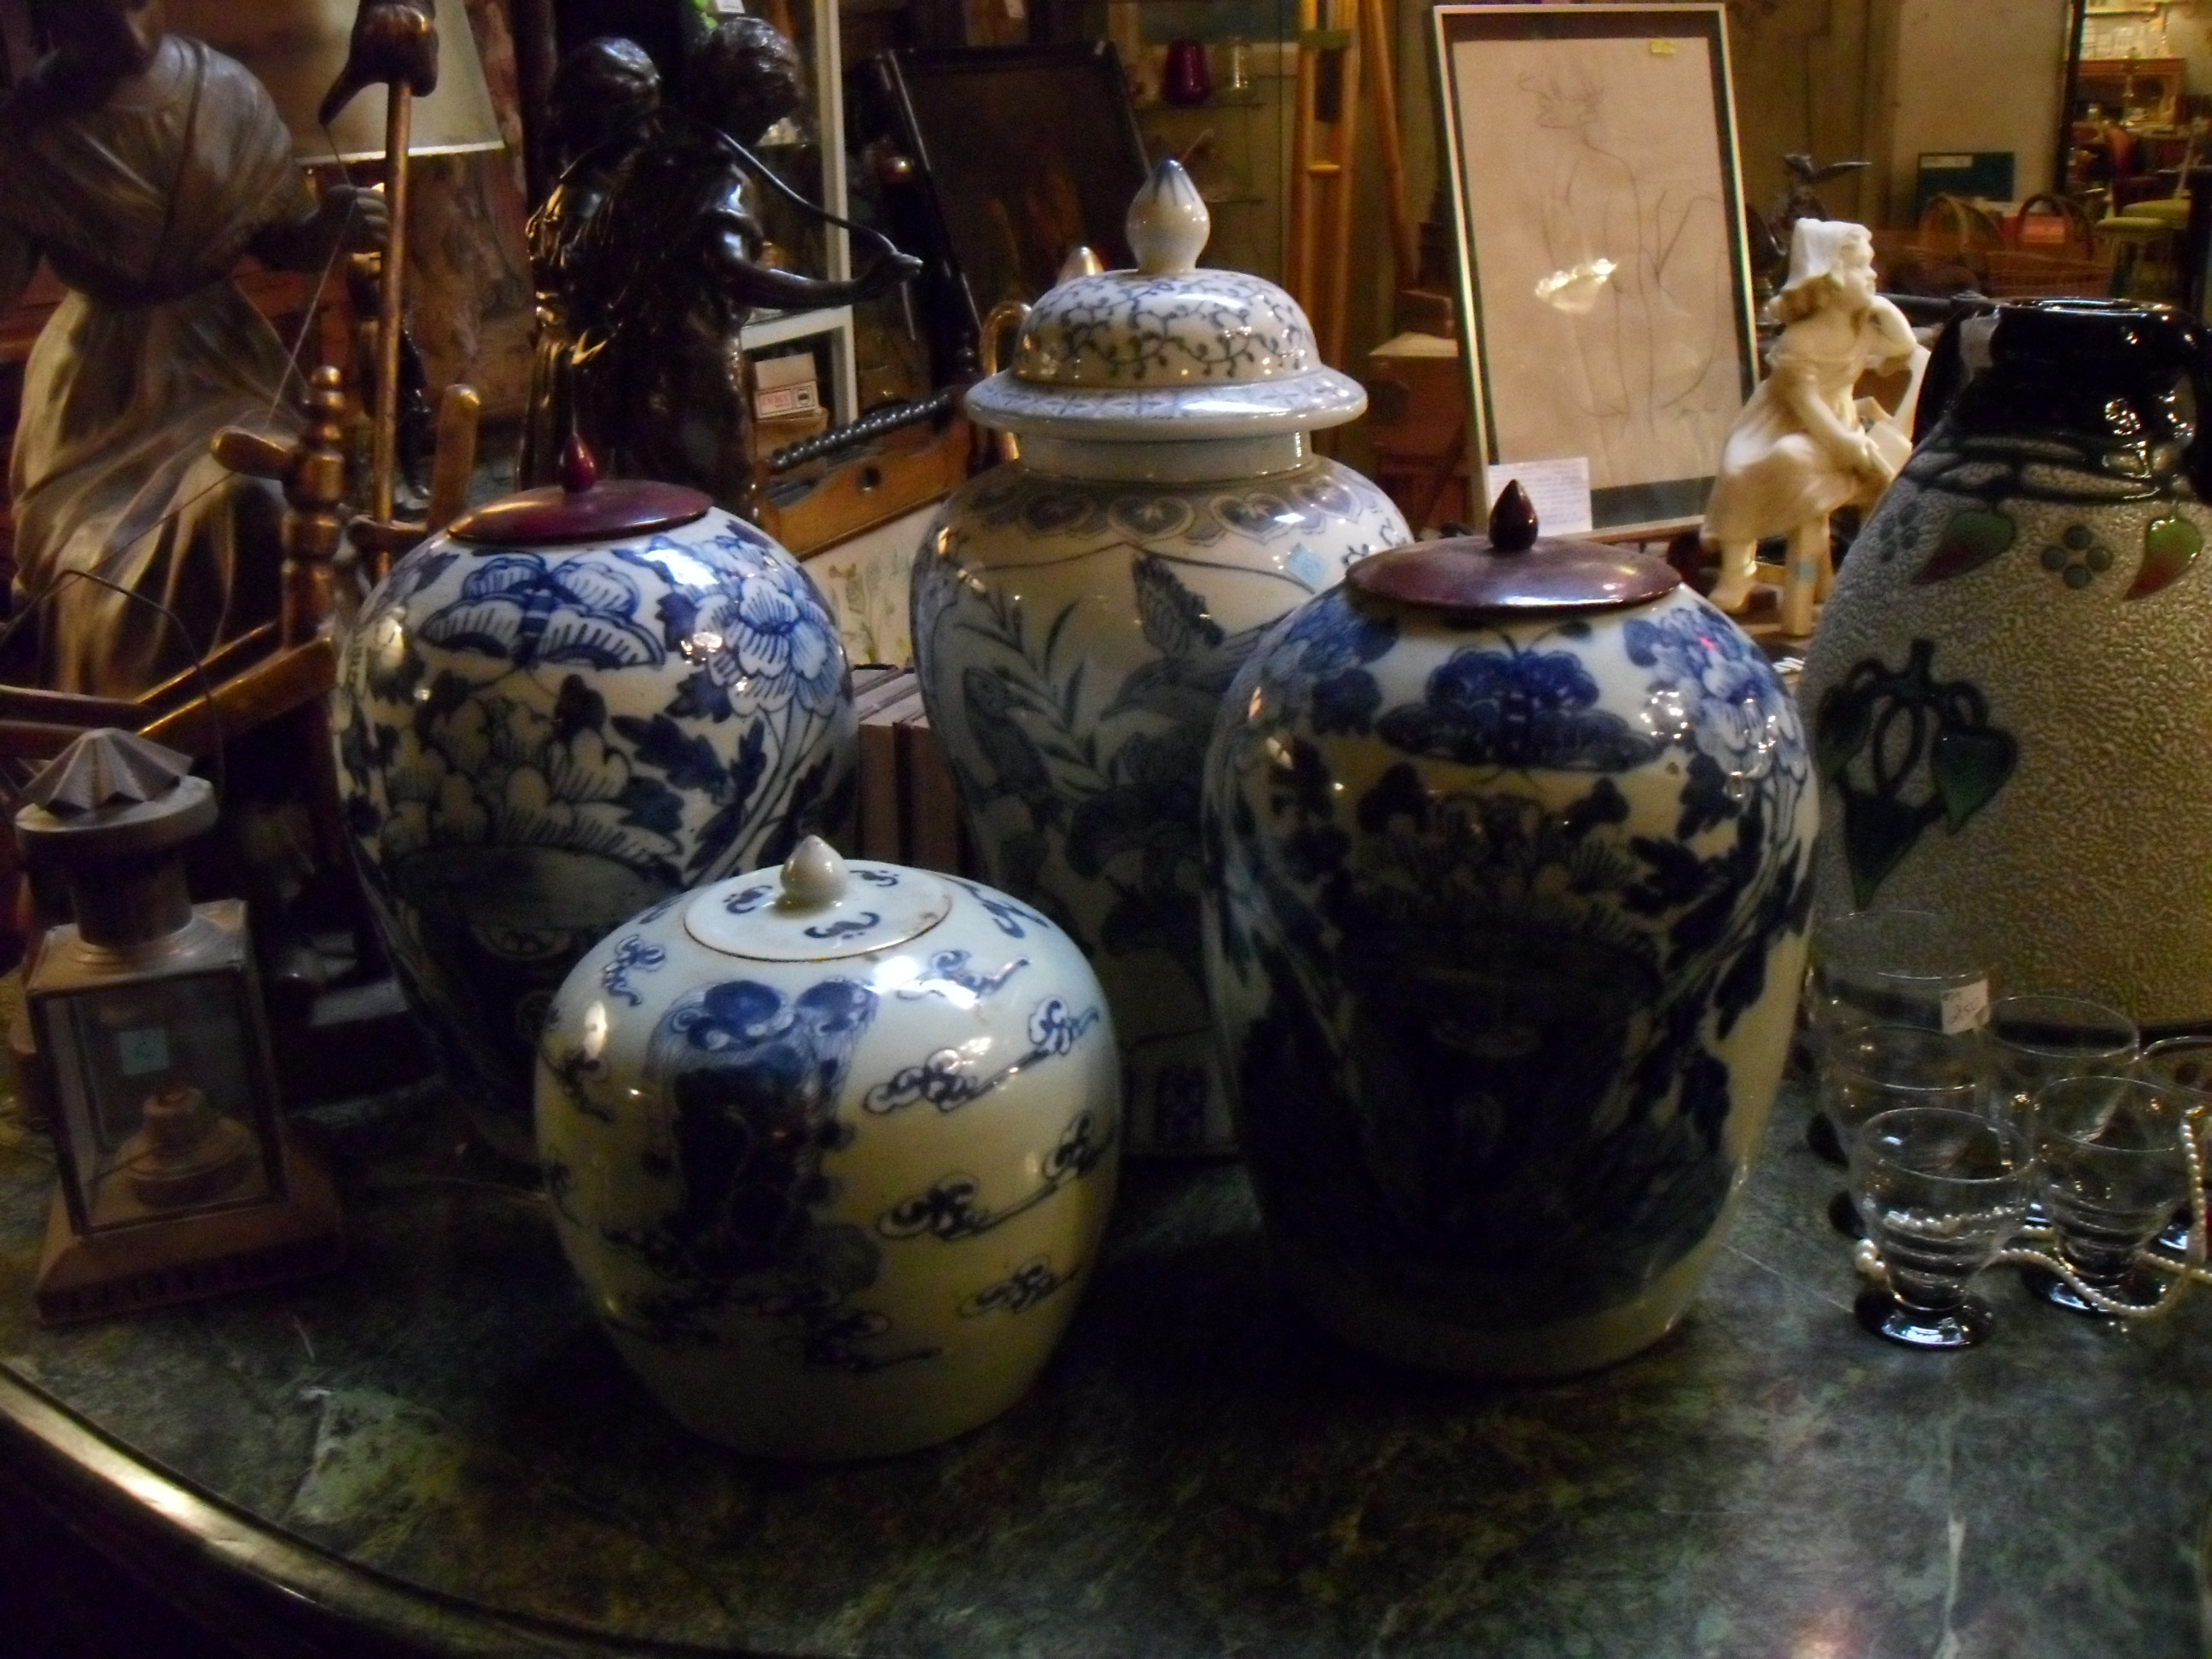
antwerp, porcelain, serveware, ceramic, artifact, earthenware, pottery, art, dishware, collection, world, creative arts, vase, craft, urn, souvenir, antique, collectable, blue and white porcelain